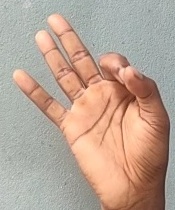
ASL sign: 9